Skytrans

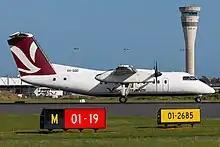
Skytrans Dash

Skytrans operates RPT and charter flights throughout the Cape York and Torres Strait regions. Skytrans also provides charter flights out of Brisbane, Rockhampton, and Townsville airports for both the Queensland Gas Company (QGC) and Bravus Mining Resources.